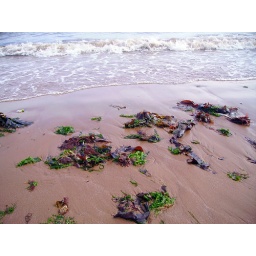
I really love the way that the waves leave tracks in the sand when they wash over the debris on the beach